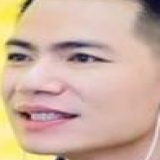
ca sĩ Đinh Duy Chinh